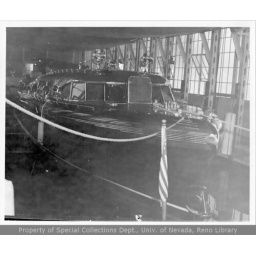
Thunderbird in Lake Tahoe boat house